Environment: real
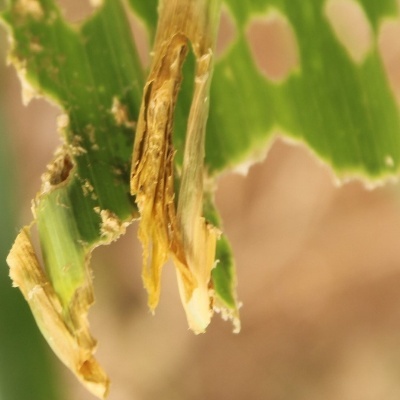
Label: fall_armyworm